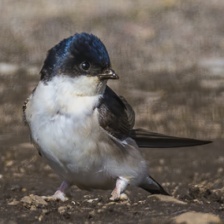
Species: COMMON HOUSE MARTIN
Scientific name: DELICHON URBICUM